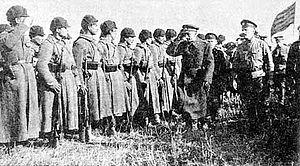
Alexandre Vassilievitch Koltchak, né le 4 novembre 1874 à Saint-Pétersbourg et fusillé le 7 février 1920 à Irkoutsk, est un officier de marine russe, océanographe et hydrographe, qui participa ou dirigea plusieurs explorations polaires, pour l’Académie des sciences de Russie. Il se distingue lors du siège de Port-Arthur, pendant la guerre russo-japonaise, notamment en coulant un croiseur japonais. Après la guerre, il est l’un des rénovateurs de la flotte russe et participe à la création de l’état-major général de la marine, l’équivalent de la Stavka. En 1916, du fait de ses actes d’héroïsme et de ses compétences, il devient le plus jeune vice-amiral de la Marine impériale et commande la flotte de la mer Noire.